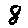
Label: 8